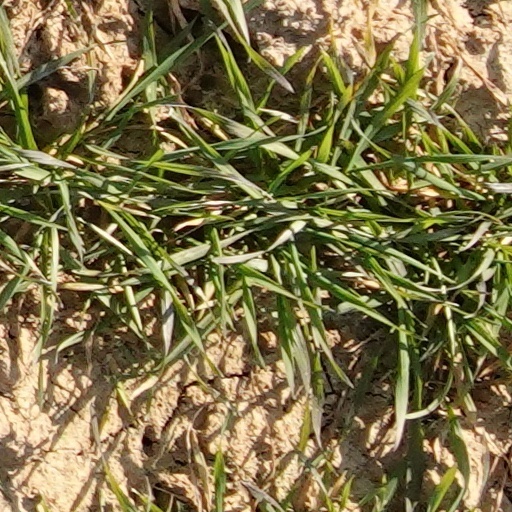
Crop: wheat